Question: Please indicate a possible affordance area of the baseball bat that can be used for holding
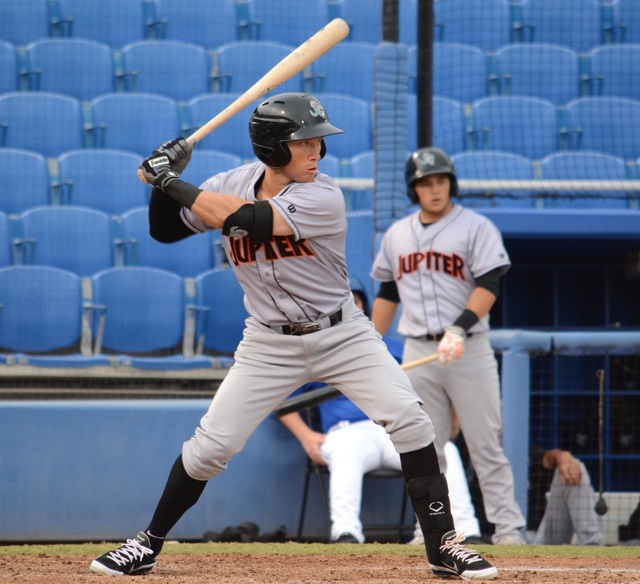
Answer: [132.786, 119.53, 213.786, 184.071]